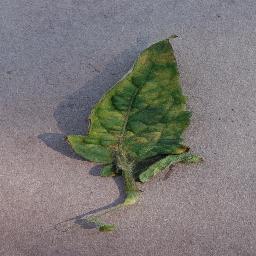
Label: Tomato___Leaf_Mold